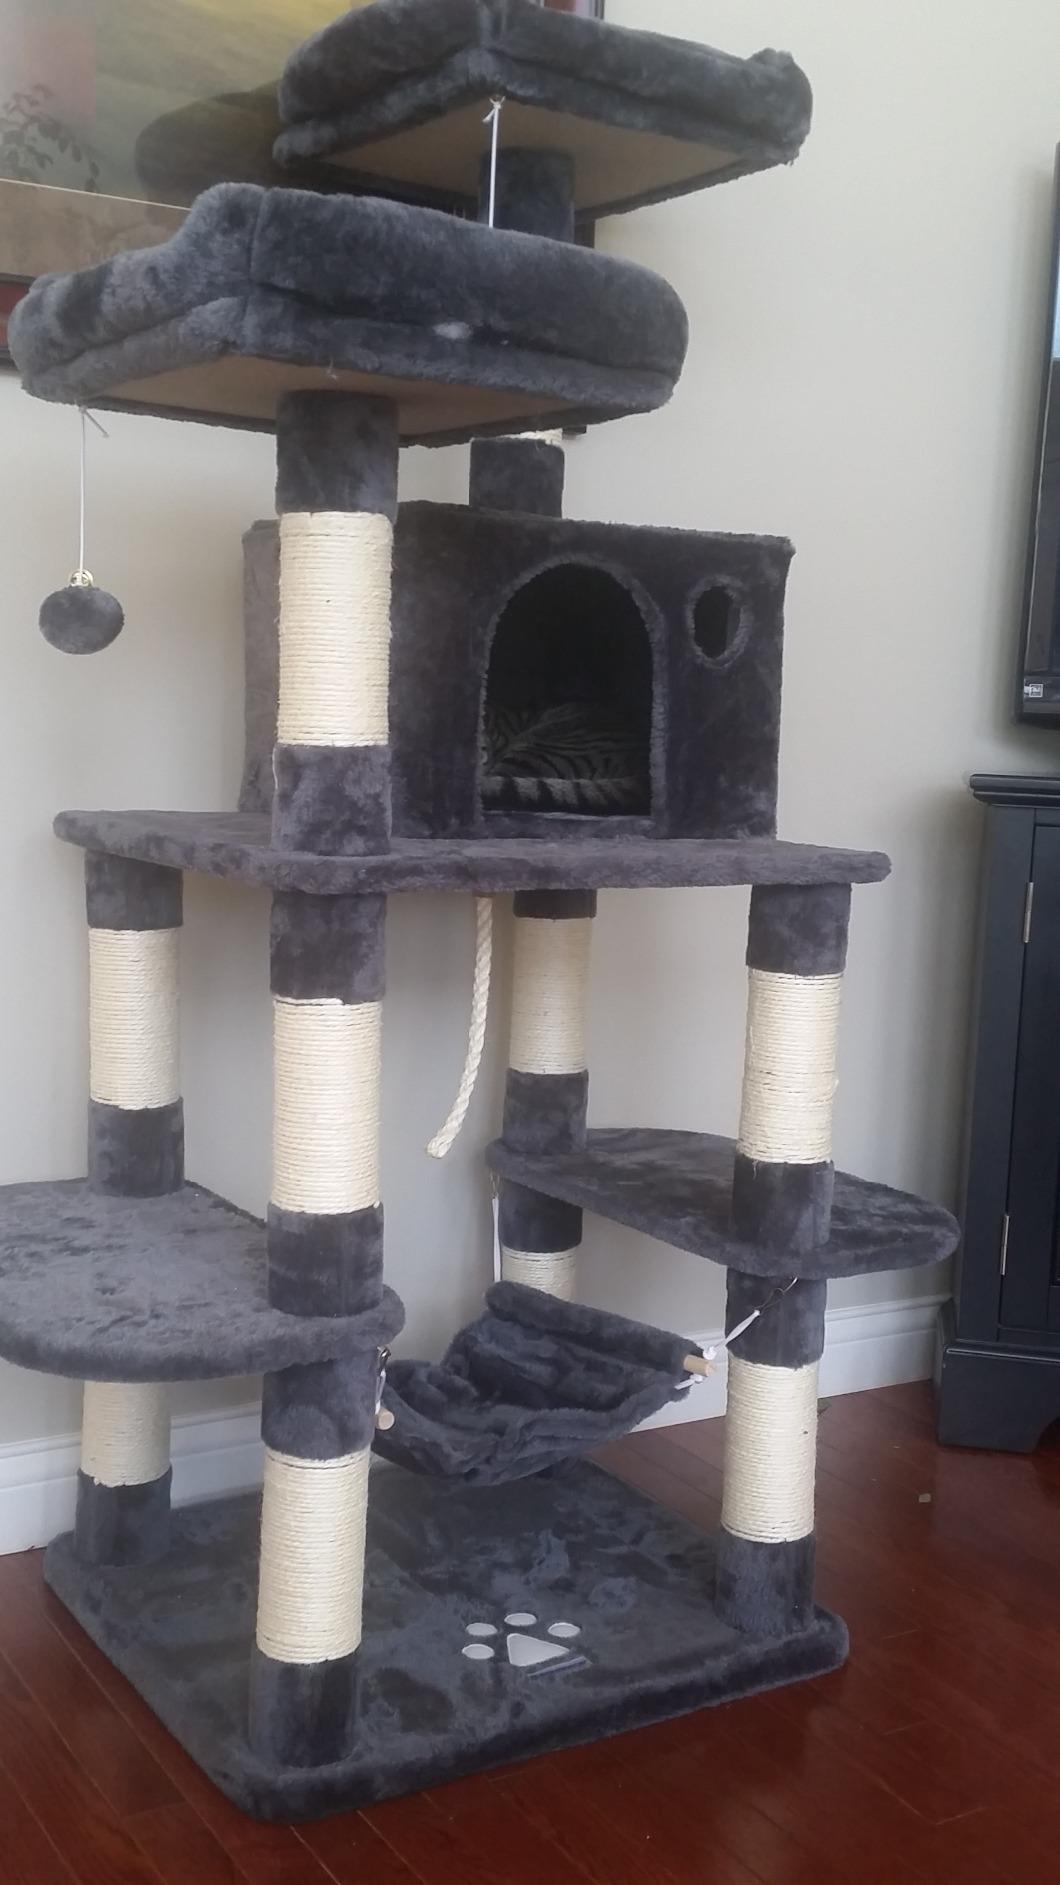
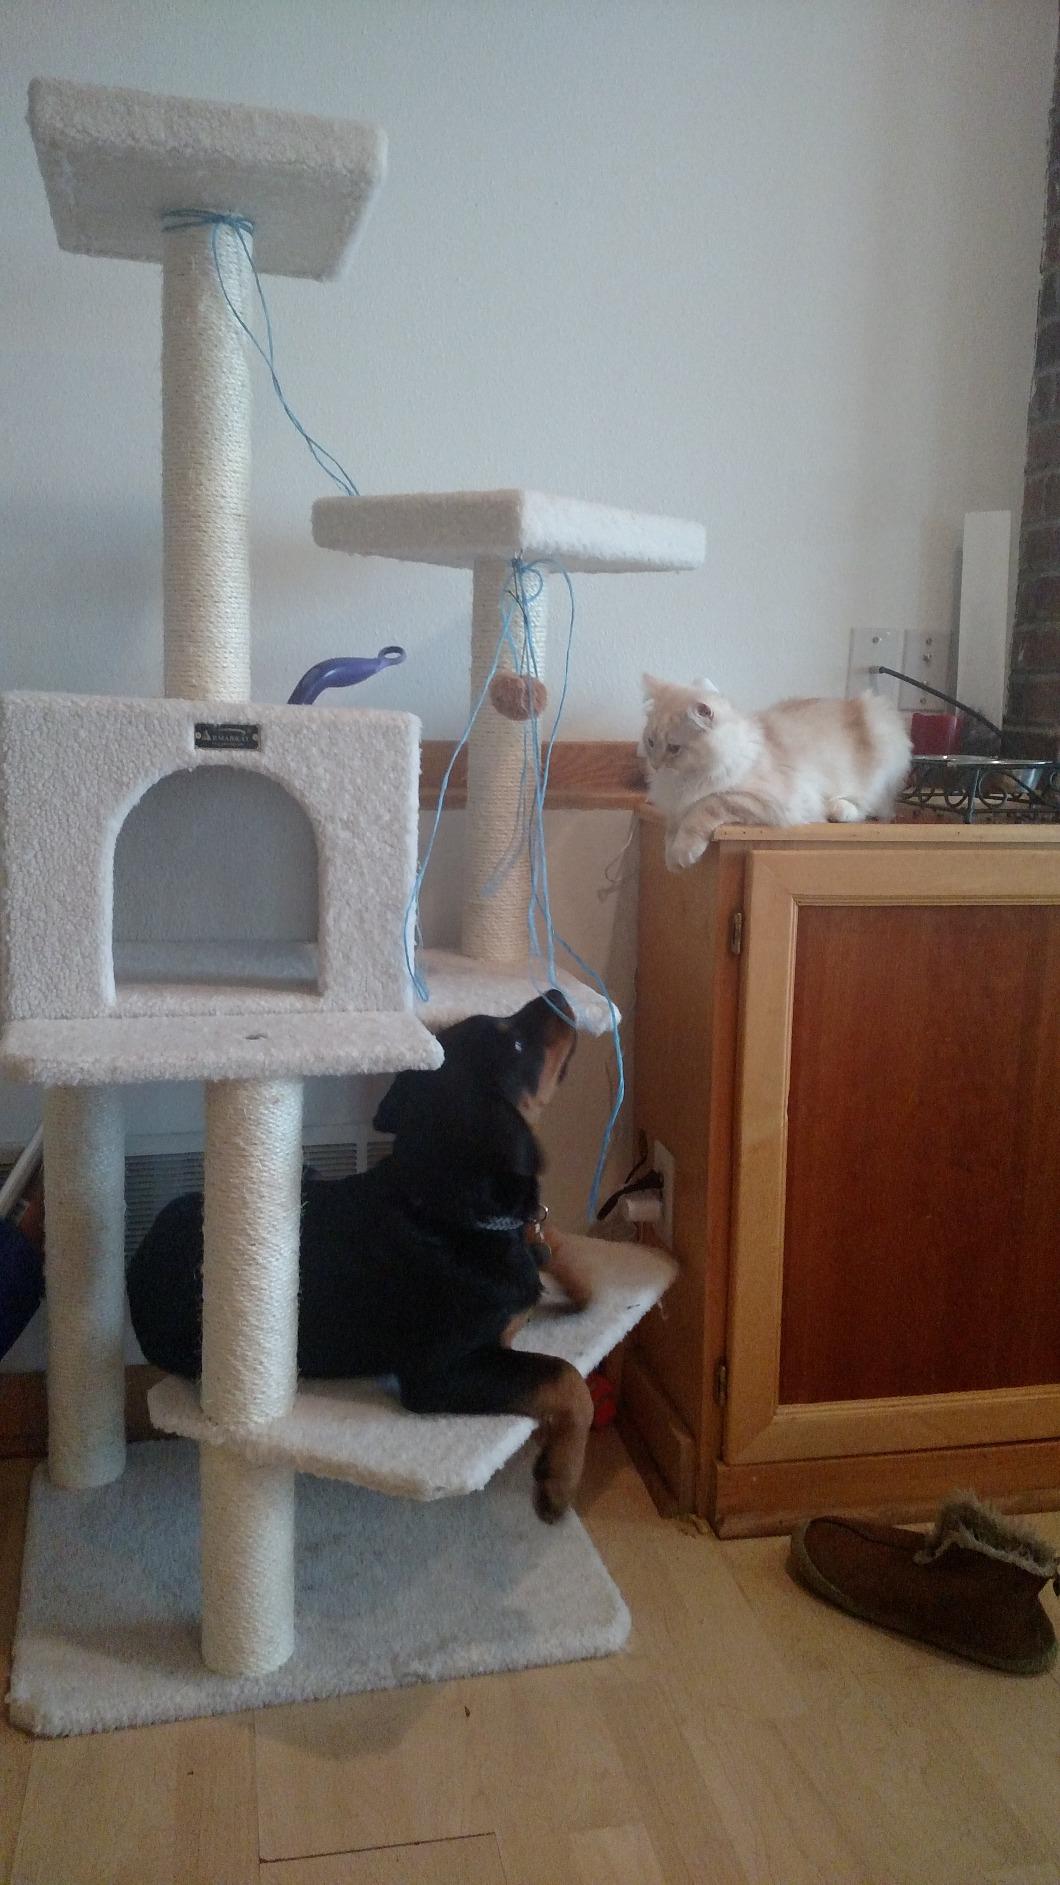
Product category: items_cat tree
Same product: no